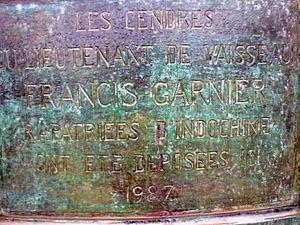
plaque commémorative sous la statue de Francis Garnier à Paris.
Marie Joseph François Garnier dit Francis Garnier, né à Saint-Étienne le 25 juillet 1839 et mort au combat à Hanoï, le 21 décembre 1873, est un officier de marine et explorateur français.